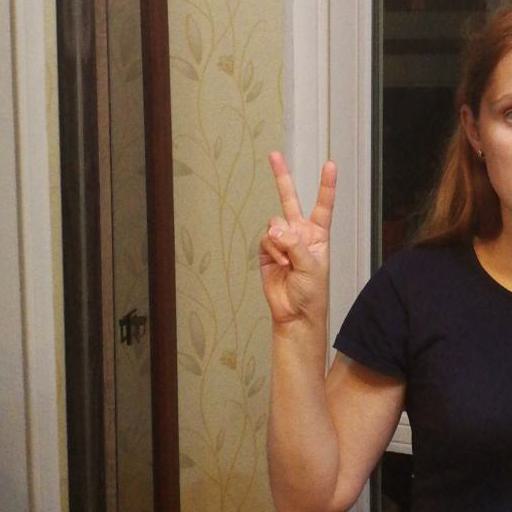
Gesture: peace